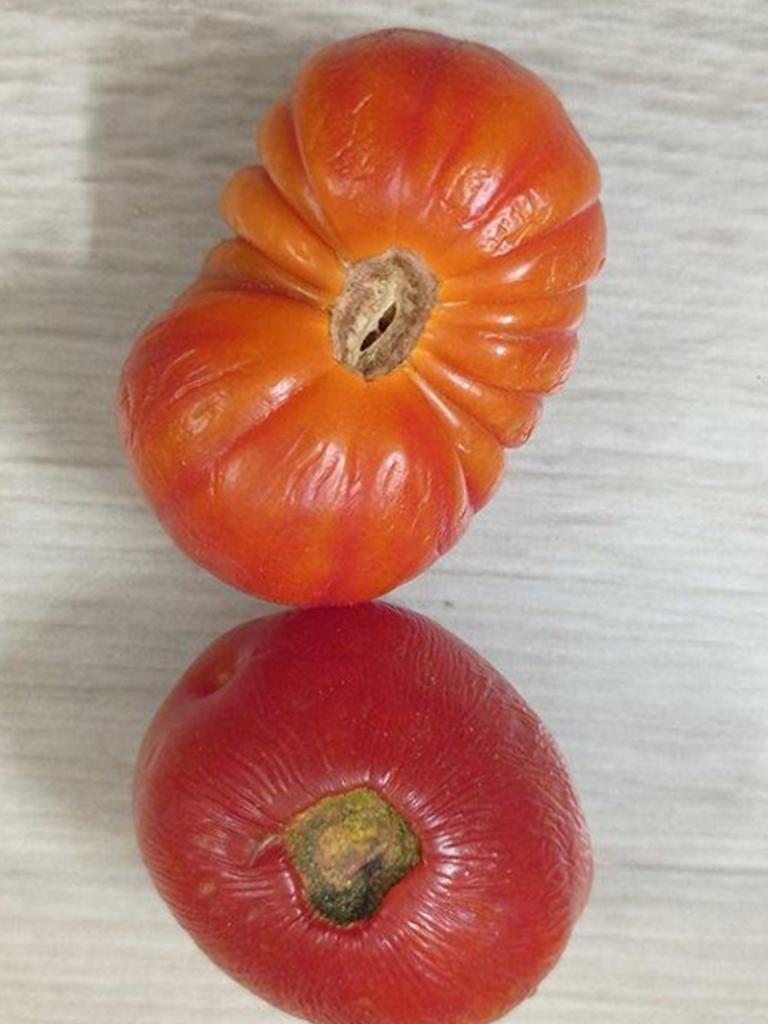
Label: Rotten